General Jewish Labour Bund in Poland

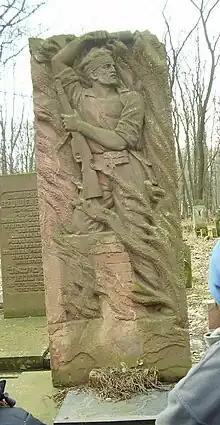
Monument to the Bund in the Jewish Cemetery of Warsaw

The Polish Bund emerged from the General Jewish Labour Bund in Lithuania, Poland and Russia of the erstwhile Russian empire. The Bund had party structures established amongst the Jewish communities in the Polish areas of the Russian empire. When Poland fell under German occupation in 1914, contact between the Bundists in Poland and the party centre in St. Petersburg became difficult. In November 1914 the Bund Central Committee appointed a separate Committee of Bund Organizations in Poland to run the party in Poland. Theoretically the Bundists in Poland and Russia were members of the same party, but in practice the Polish Bundists operated as a party of their own. In December 1917 the split was formalized, as the Polish Bundists held a clandestine meeting in Lublin and reconstituted themselves as a separate political party.